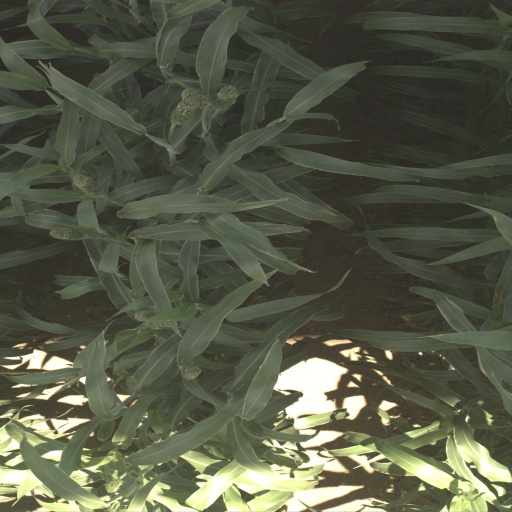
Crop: sorghum